Koszalin

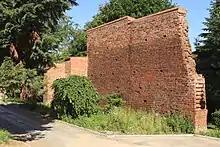
Medieval city walls

The territory became part of the emerging Polish state under Mieszko I around 967. According to the Medieval Chronicle of Greater Poland ("Kronika Wielkopolska") Koszalin was one of the Pomeranian cities captured and subjugated by Duke Bolesław III Wrymouth of Poland in 1107 (other towns included Kołobrzeg, Kamień and Wolin). Afterwards, in the 12th century the area became part of the Griffin-ruled Duchy of Pomerania, a vassal state of Poland, which separated from Poland after the fragmentation of Poland into smaller duchies, and became a vassal of Denmark in 1185 and a part of the Holy Roman Empire from 1227.